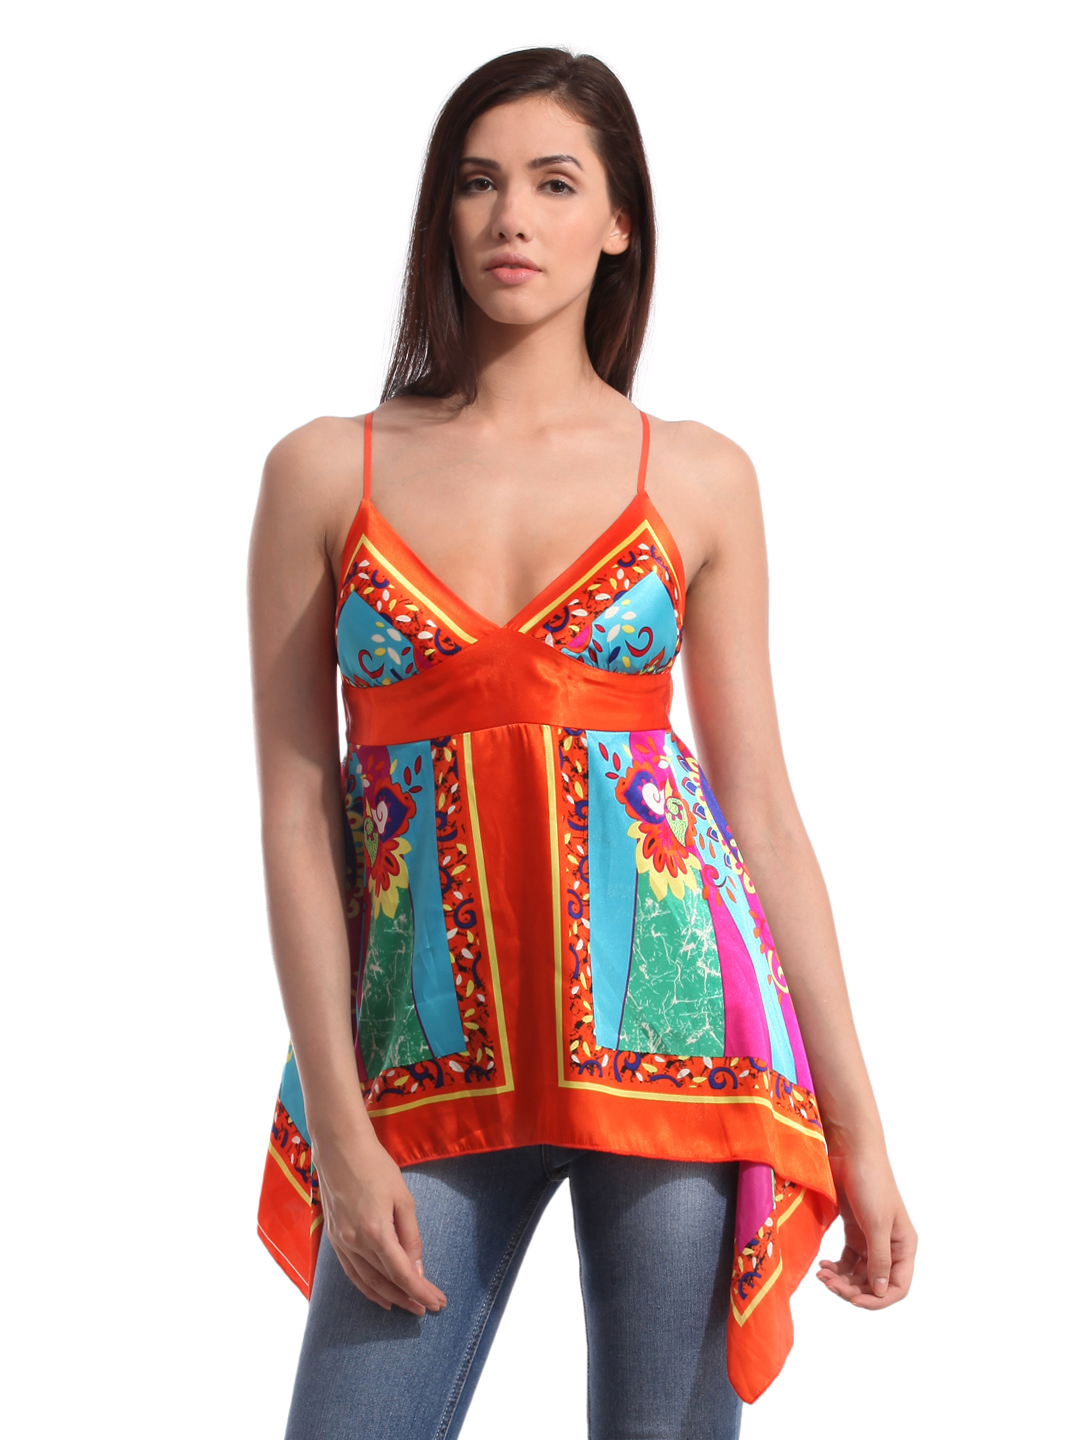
Tonga Women Orange Printed Top
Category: Apparel / Topwear / Tops
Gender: Women
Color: Orange
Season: Summer 2012
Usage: Casual